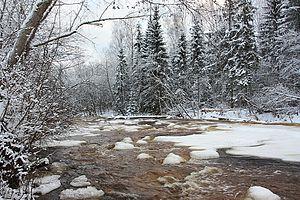
L'Amata est une rivière dans la région de Vidzeme en Lettonie, l'affluent gauche de la Gauja. Sa longueur est de 66 km, la superficie du bassin 386 km².